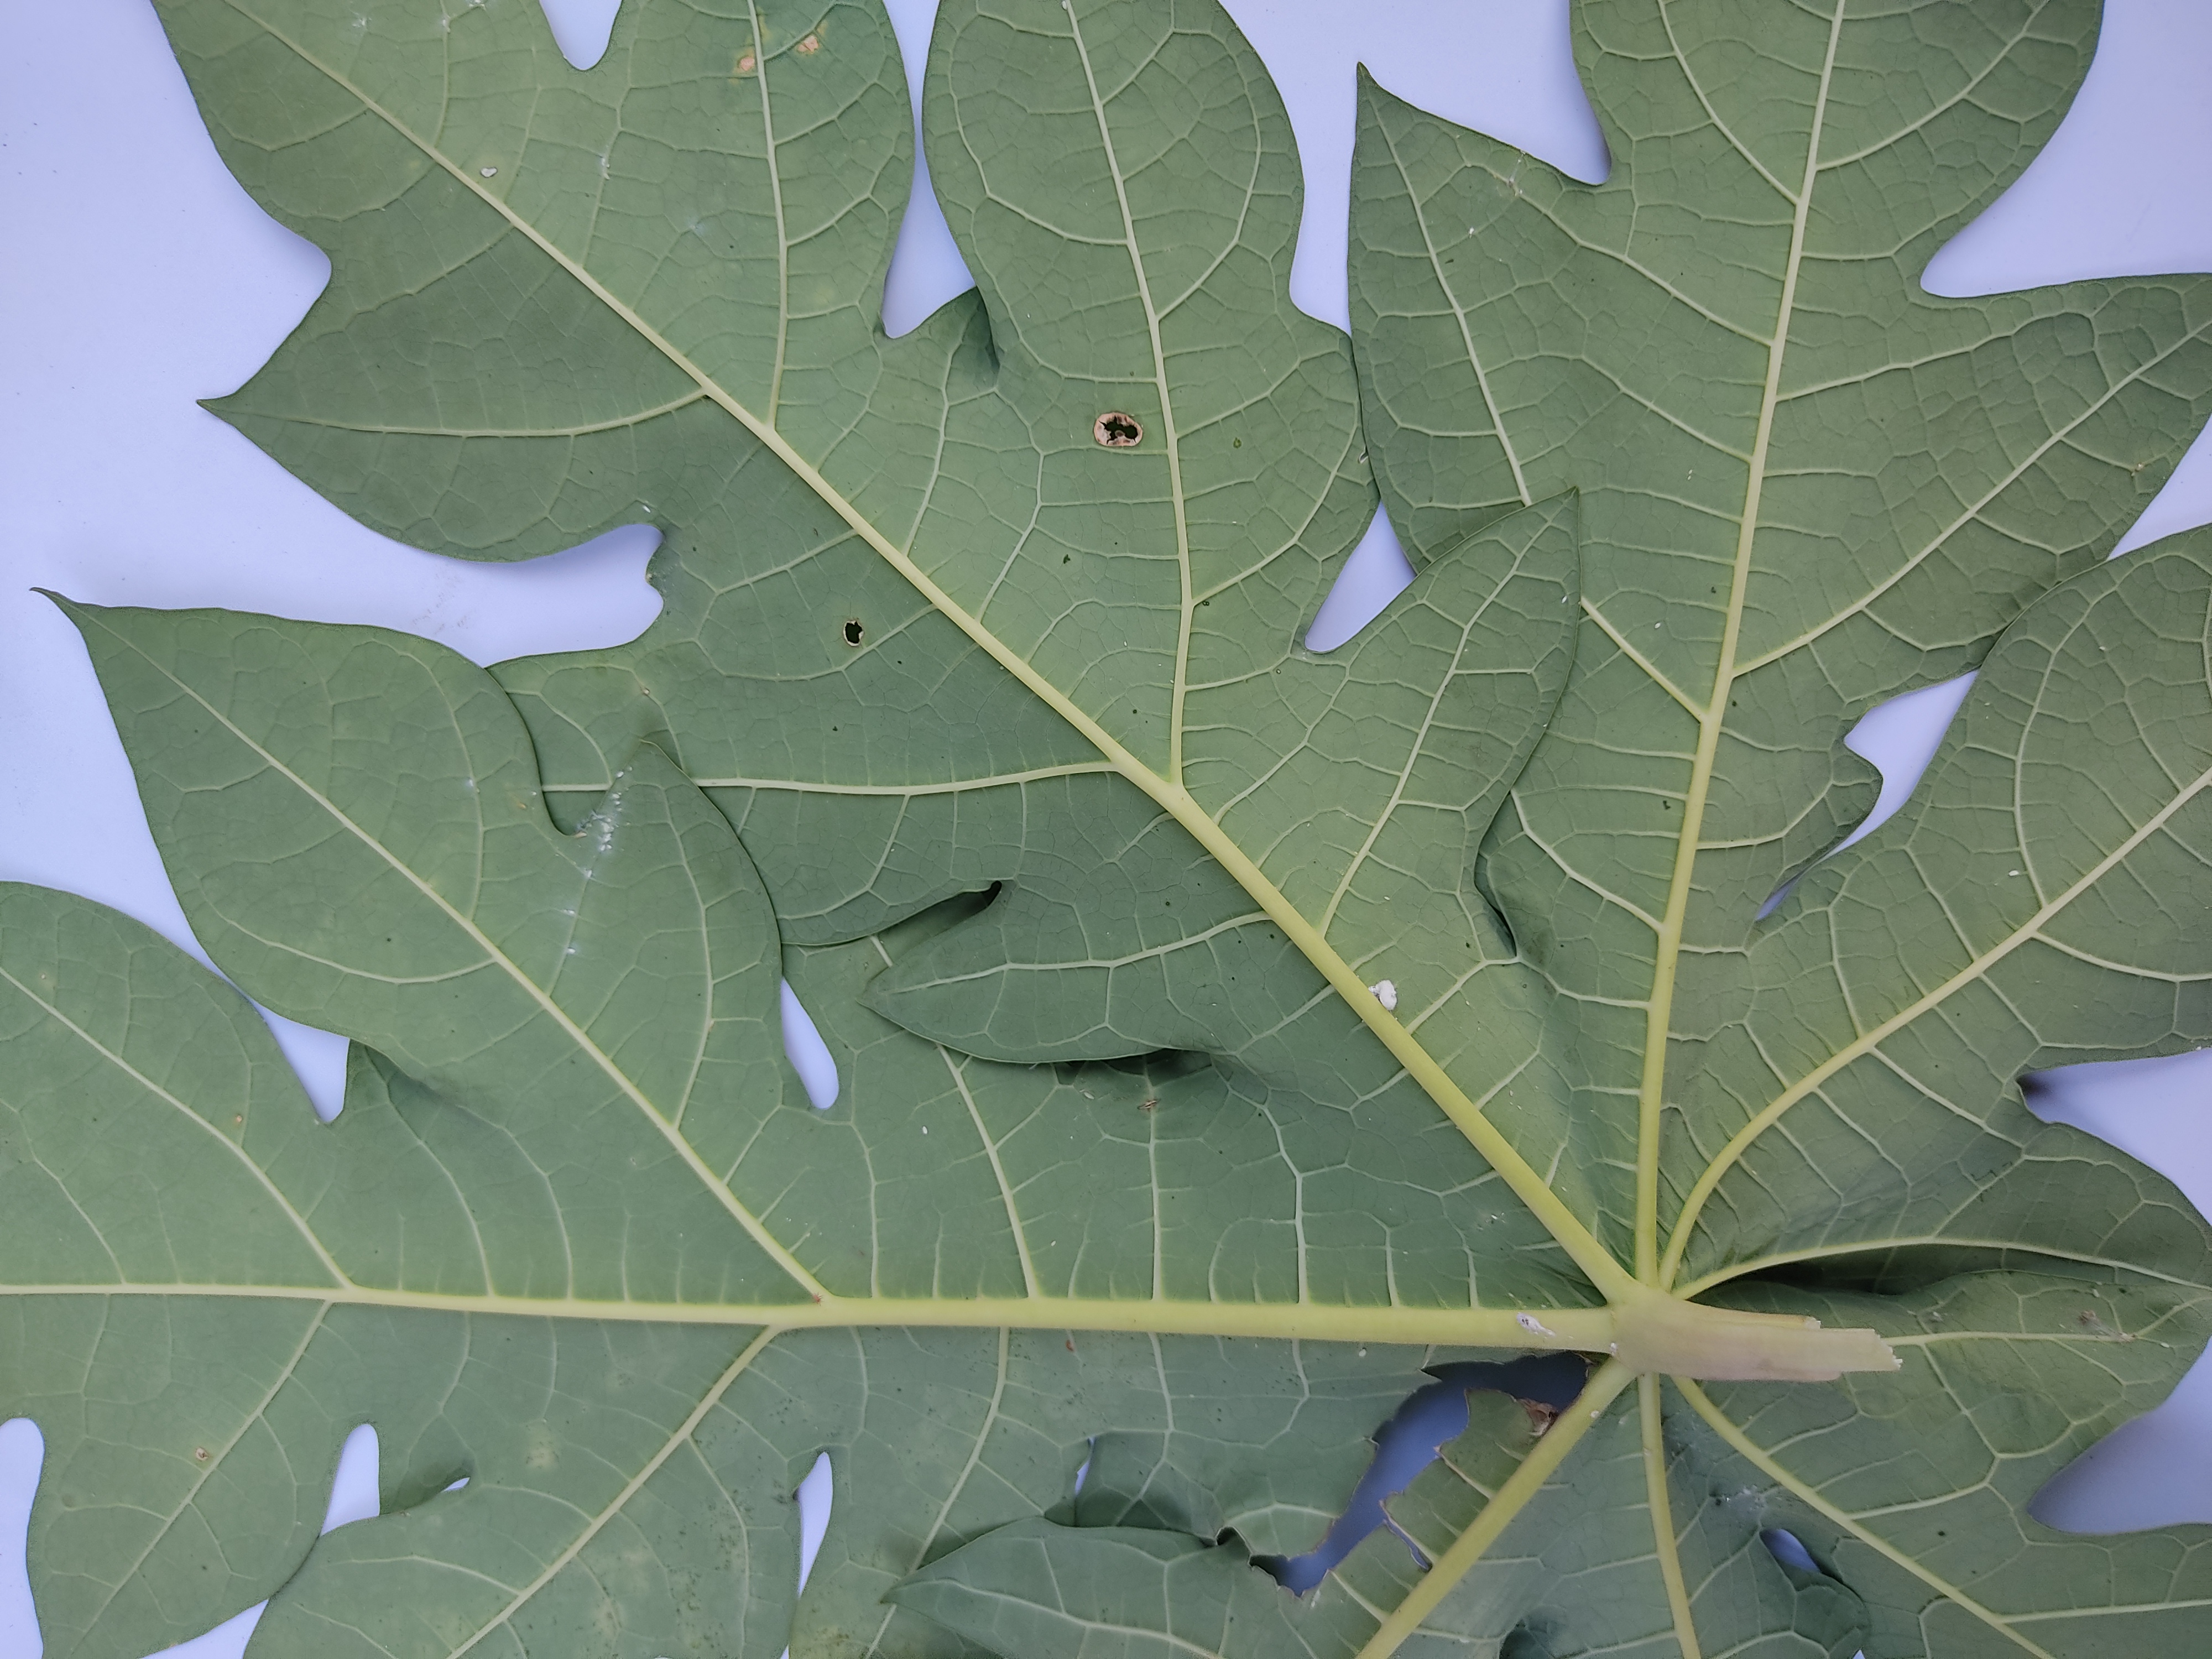
Label: Mealybug